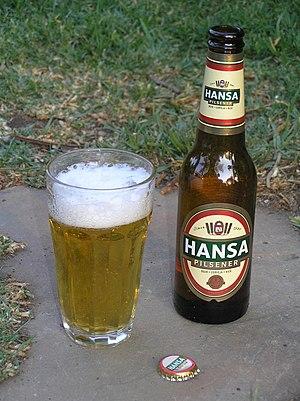
La cuisine namibienne est une cuisine d'Afrique australe qui présente des similitudes avec celle de l'Afrique du Sud. La viande y tient une place importante, qu'il s'agisse d'animaux domestiques ou de gibier.